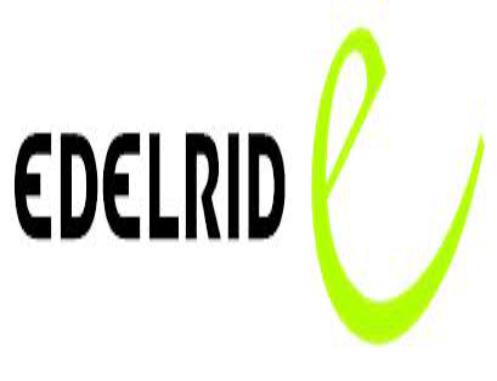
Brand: Edelrid
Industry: Sports